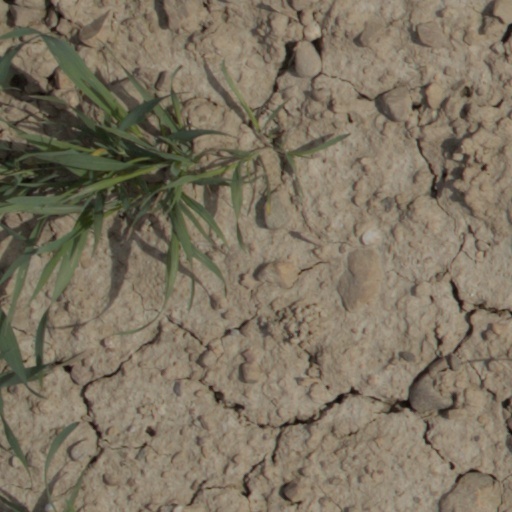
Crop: wheat